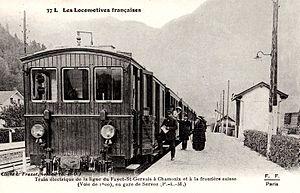
La gare de Servoz est une halte ferroviaire française de la ligne de Saint-Gervais-les-Bains-Le Fayet à Vallorcine, située sur le territoire de la commune des Houches, à proximité de la commune de Servoz, dans le département de la Haute-Savoie, en région Auvergne-Rhône-Alpes.
Servoz est une commune française située dans le département de la Haute-Savoie, en région Auvergne-Rhône-Alpes.